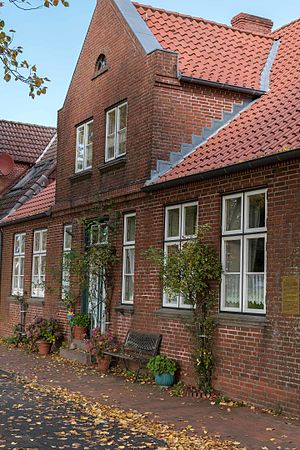
Hinrich Braren
Brarens bolig i Tønning
Hinrich Braren var en dansk-nordfrisisk kaptajn. Han oprettede den første navigationsskole i Sønderjylland / Slesvig.